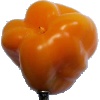
Label: yellow_pepper